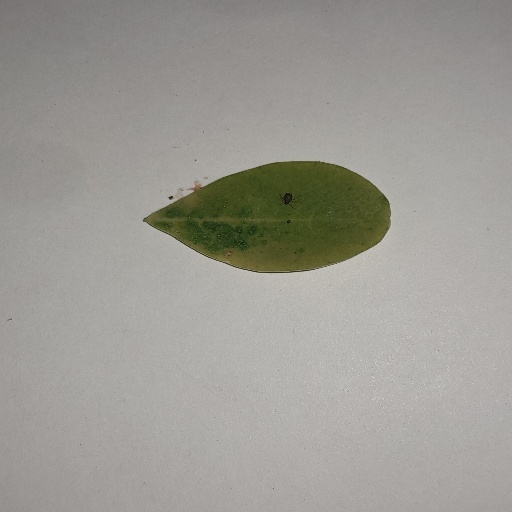
Species: Sojina
Leaf condition: Yellow Leaf